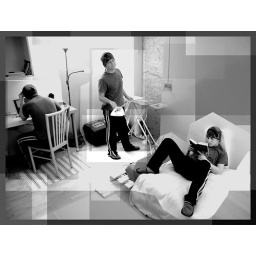
... in black &amp;amp; white